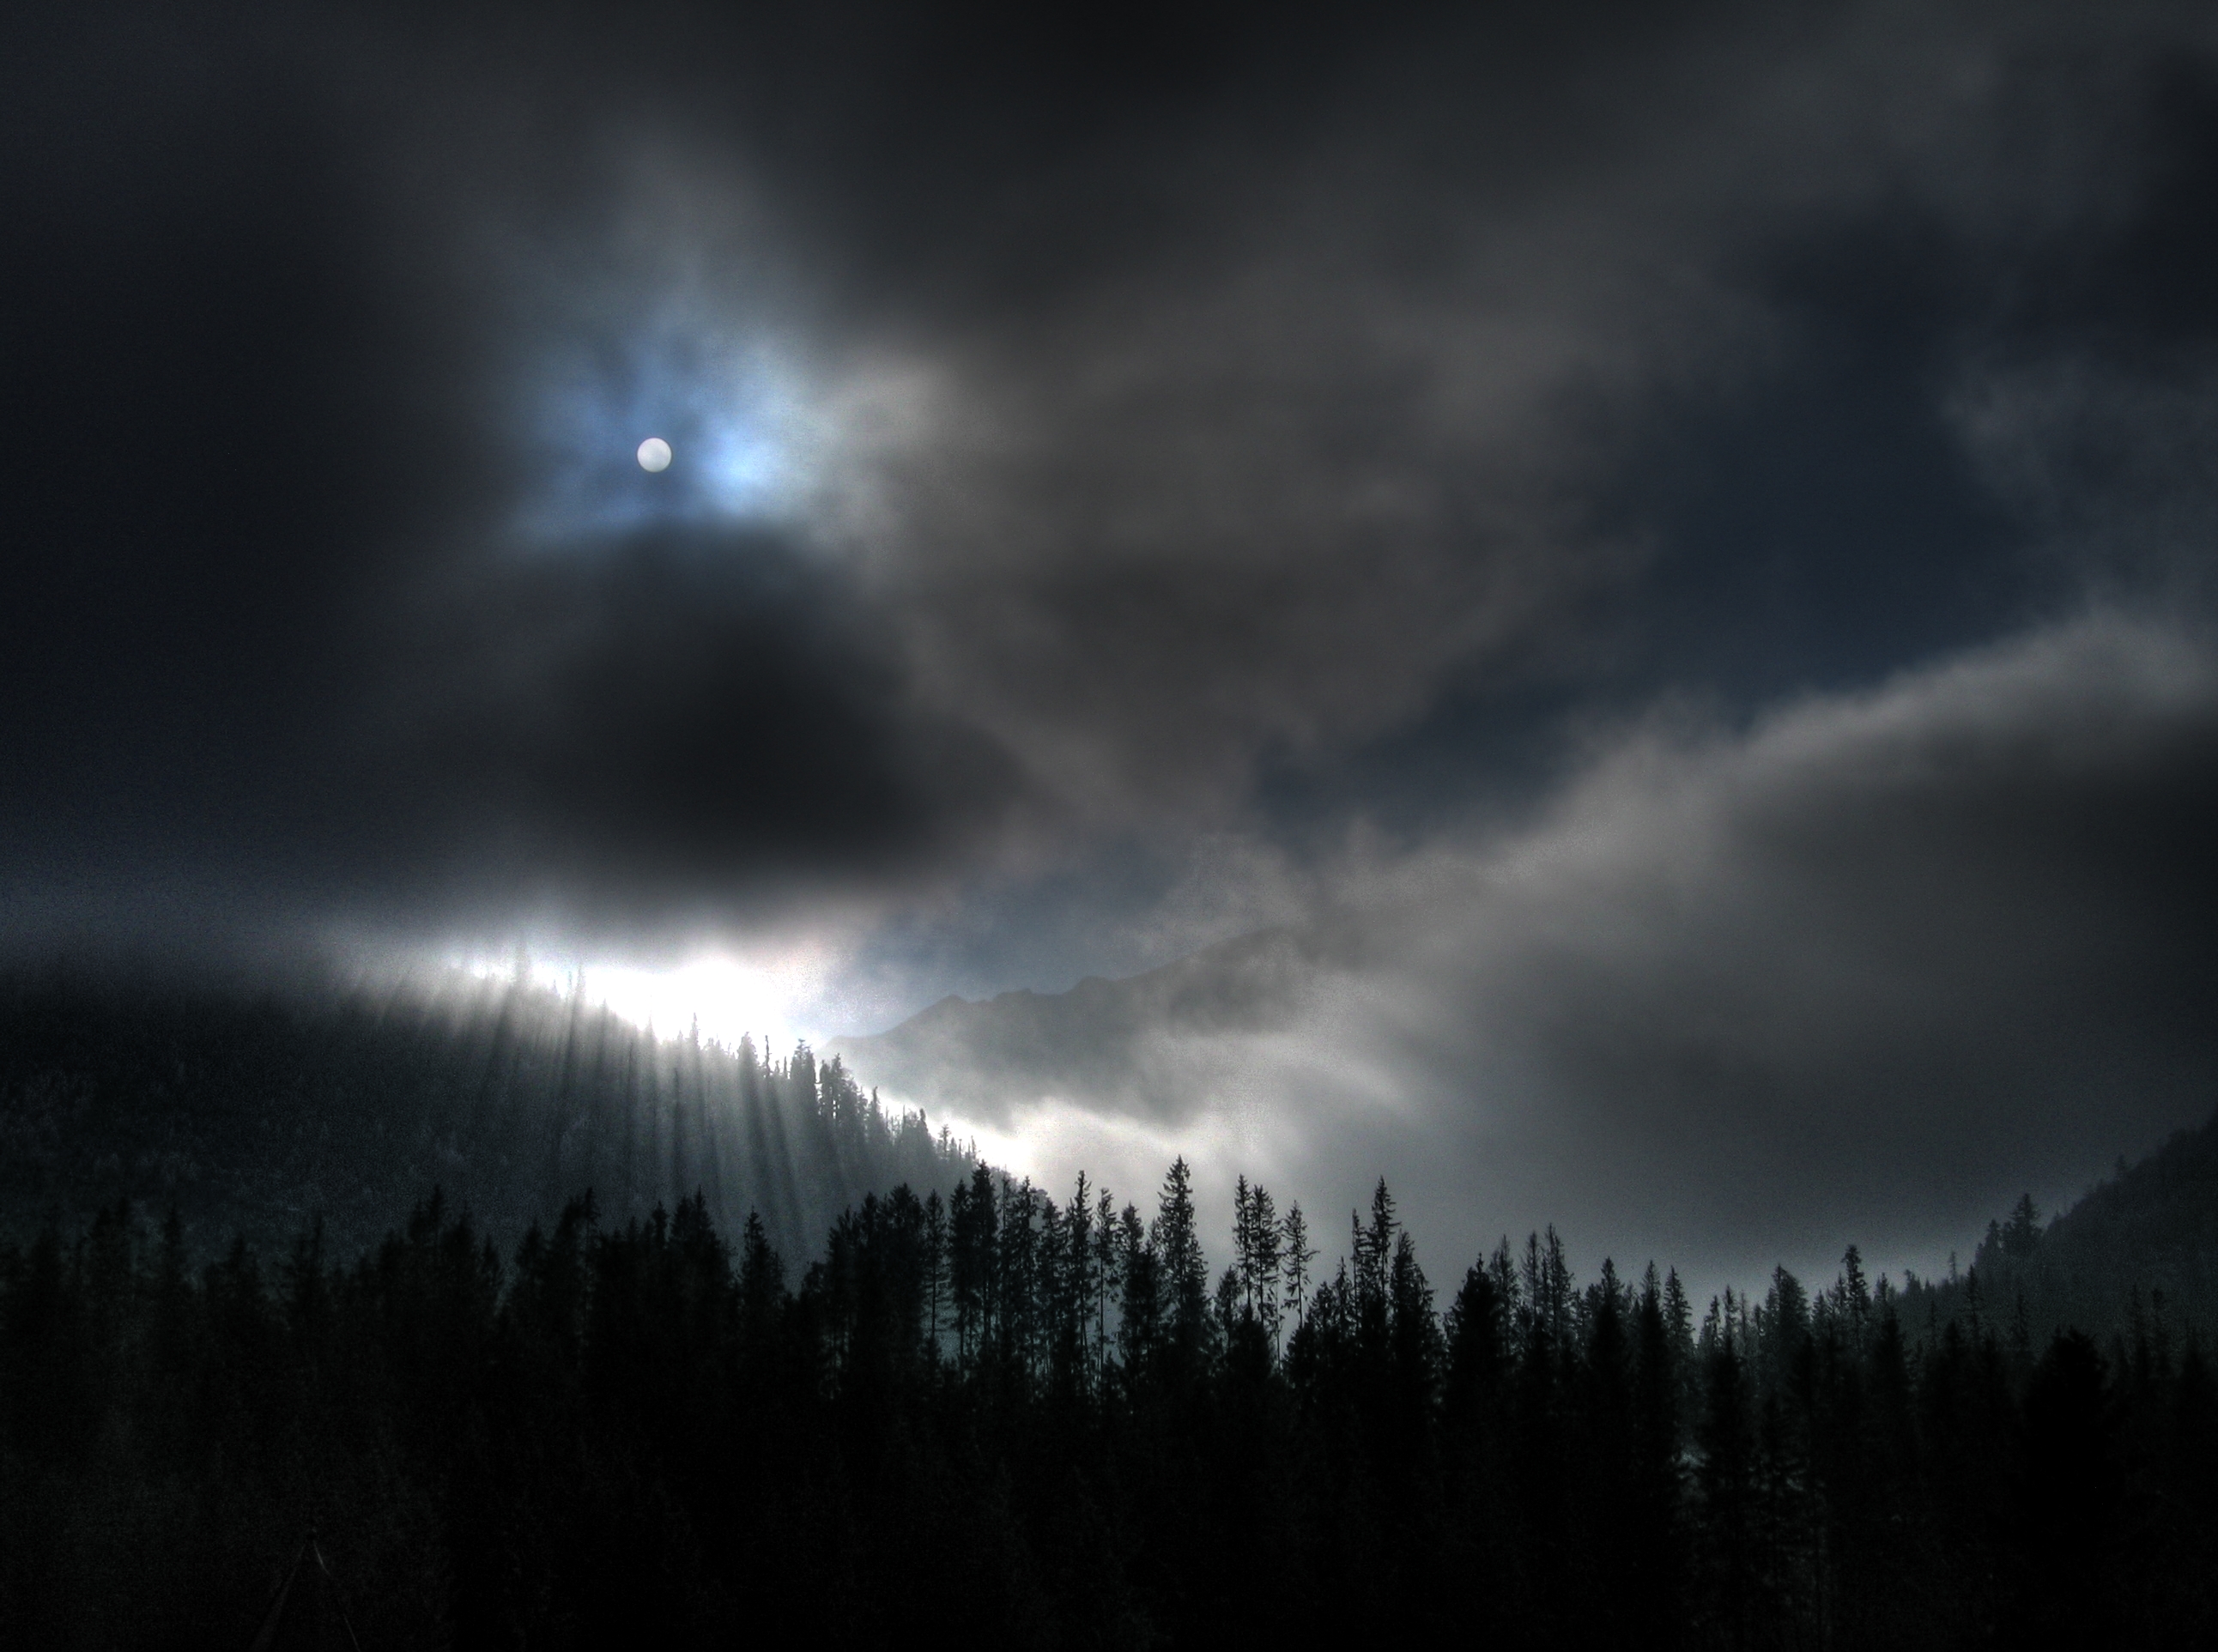
sun, cloud, sky, atmosphere, moon, plant, lighting, natural landscape, tree, atmospheric phenomenon, astronomical object, cumulus, horizon, landscape, full moon, midnight, moonlight, darkness, space, celestial event, dusk, event, monochrome, forest, monochrome photography, meteorological phenomenon, winter, science, evening, night, mist, star, hill, mountain, astronomy, conifer, freezing, mountain range, fir